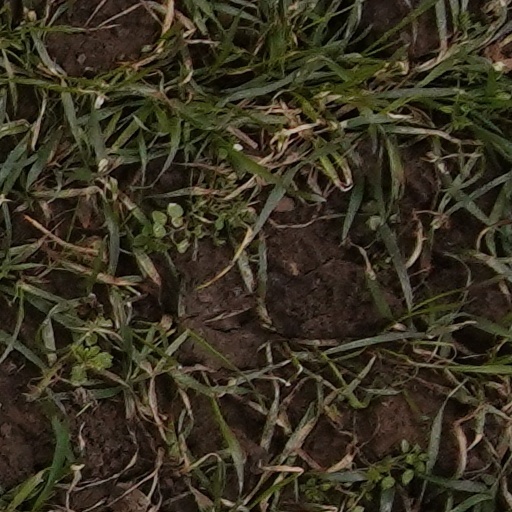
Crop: wheat